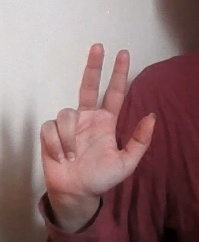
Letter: al